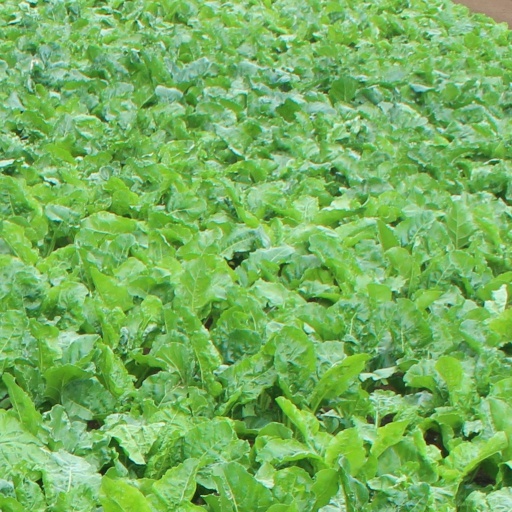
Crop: sugar beet